Linheraptor

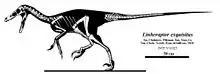
Skeletal restoration showing known elements

Among its sister taxa, "Linheraptor" is believed to be most closely related to "Tsaagan mangas". "Linheraptor" and "Tsaagan" were intermediate between basal and derived dromaeosaurids. The two share several skull details, among which a large maxillary fenestra — an opening in the maxilla, an upper jaw bone — and lack various features of more derived dromaeosaurids such as "Velociraptor". Senter (2011) and Turner, Makovicky and Norell (2012) argue that "Linheraptor exquisitus" is a junior synonym of "Tsaagan mangas", but Xu, Pittman "et al". (2015) reject this synonymy by responding to the counterarguments proposed using new and existing details of "Linheraptor"'s anatomy. A monographic description of "Linheraptor" is currently in preparation.